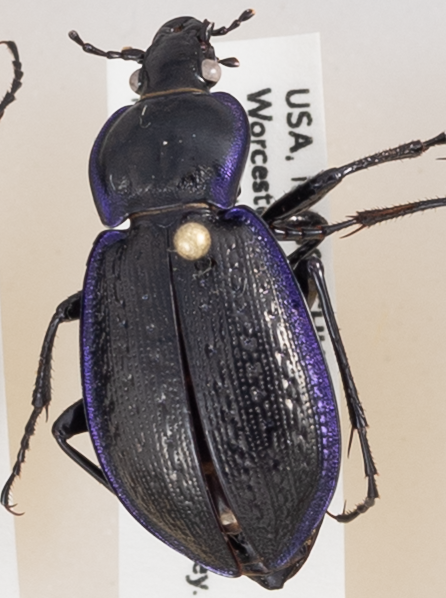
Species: Carabus serratus
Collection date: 2018-06-05
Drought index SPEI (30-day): -1.45
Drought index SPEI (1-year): -0.316
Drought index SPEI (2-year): -0.842